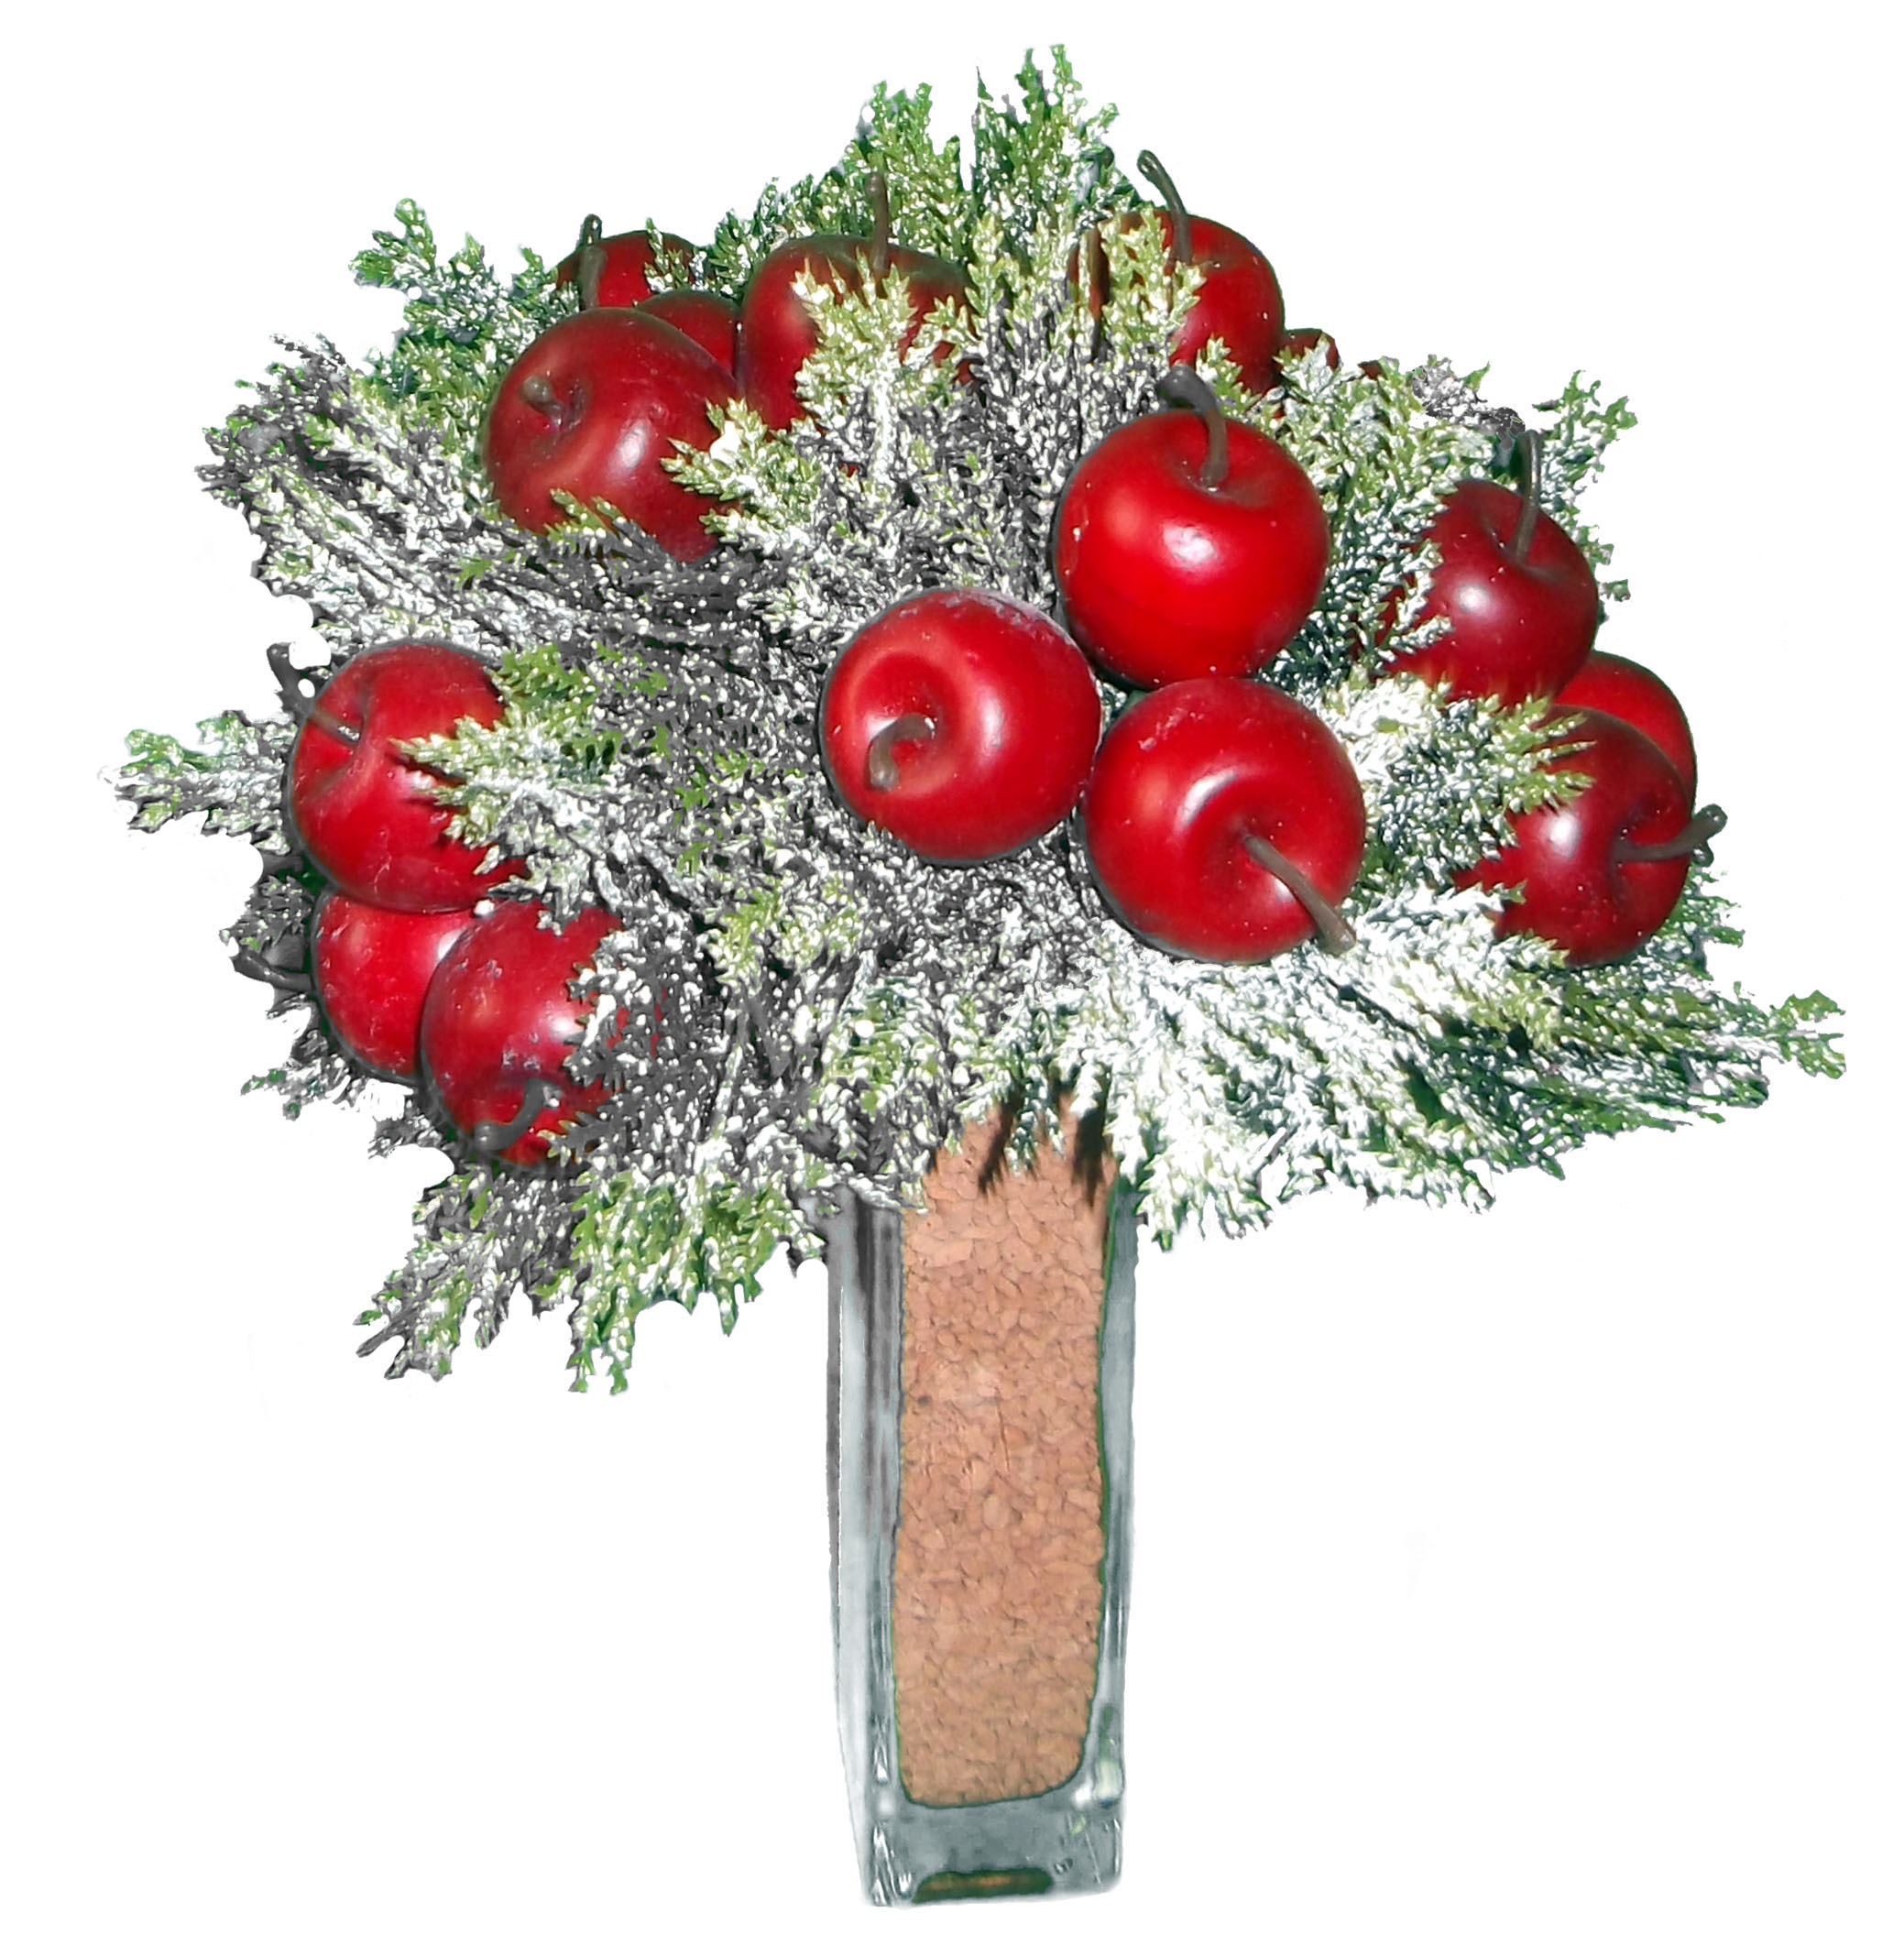
apple, tree, nature, branch, plant, fruit, flower, vase, decoration, food, produce, christmas, deco, arrangement, advent, christmas decoration, red apple, holly, fruits, christmas motif, floristry, christmas decorations, christmas card, christmas greeting, flowering plant, red fruits, flower bouquet, cut flowers, floristisch, floral design, land plant, flower arranging, aquifoliaceae, aquifoliales, apfeldeco, weihnachtsdeco